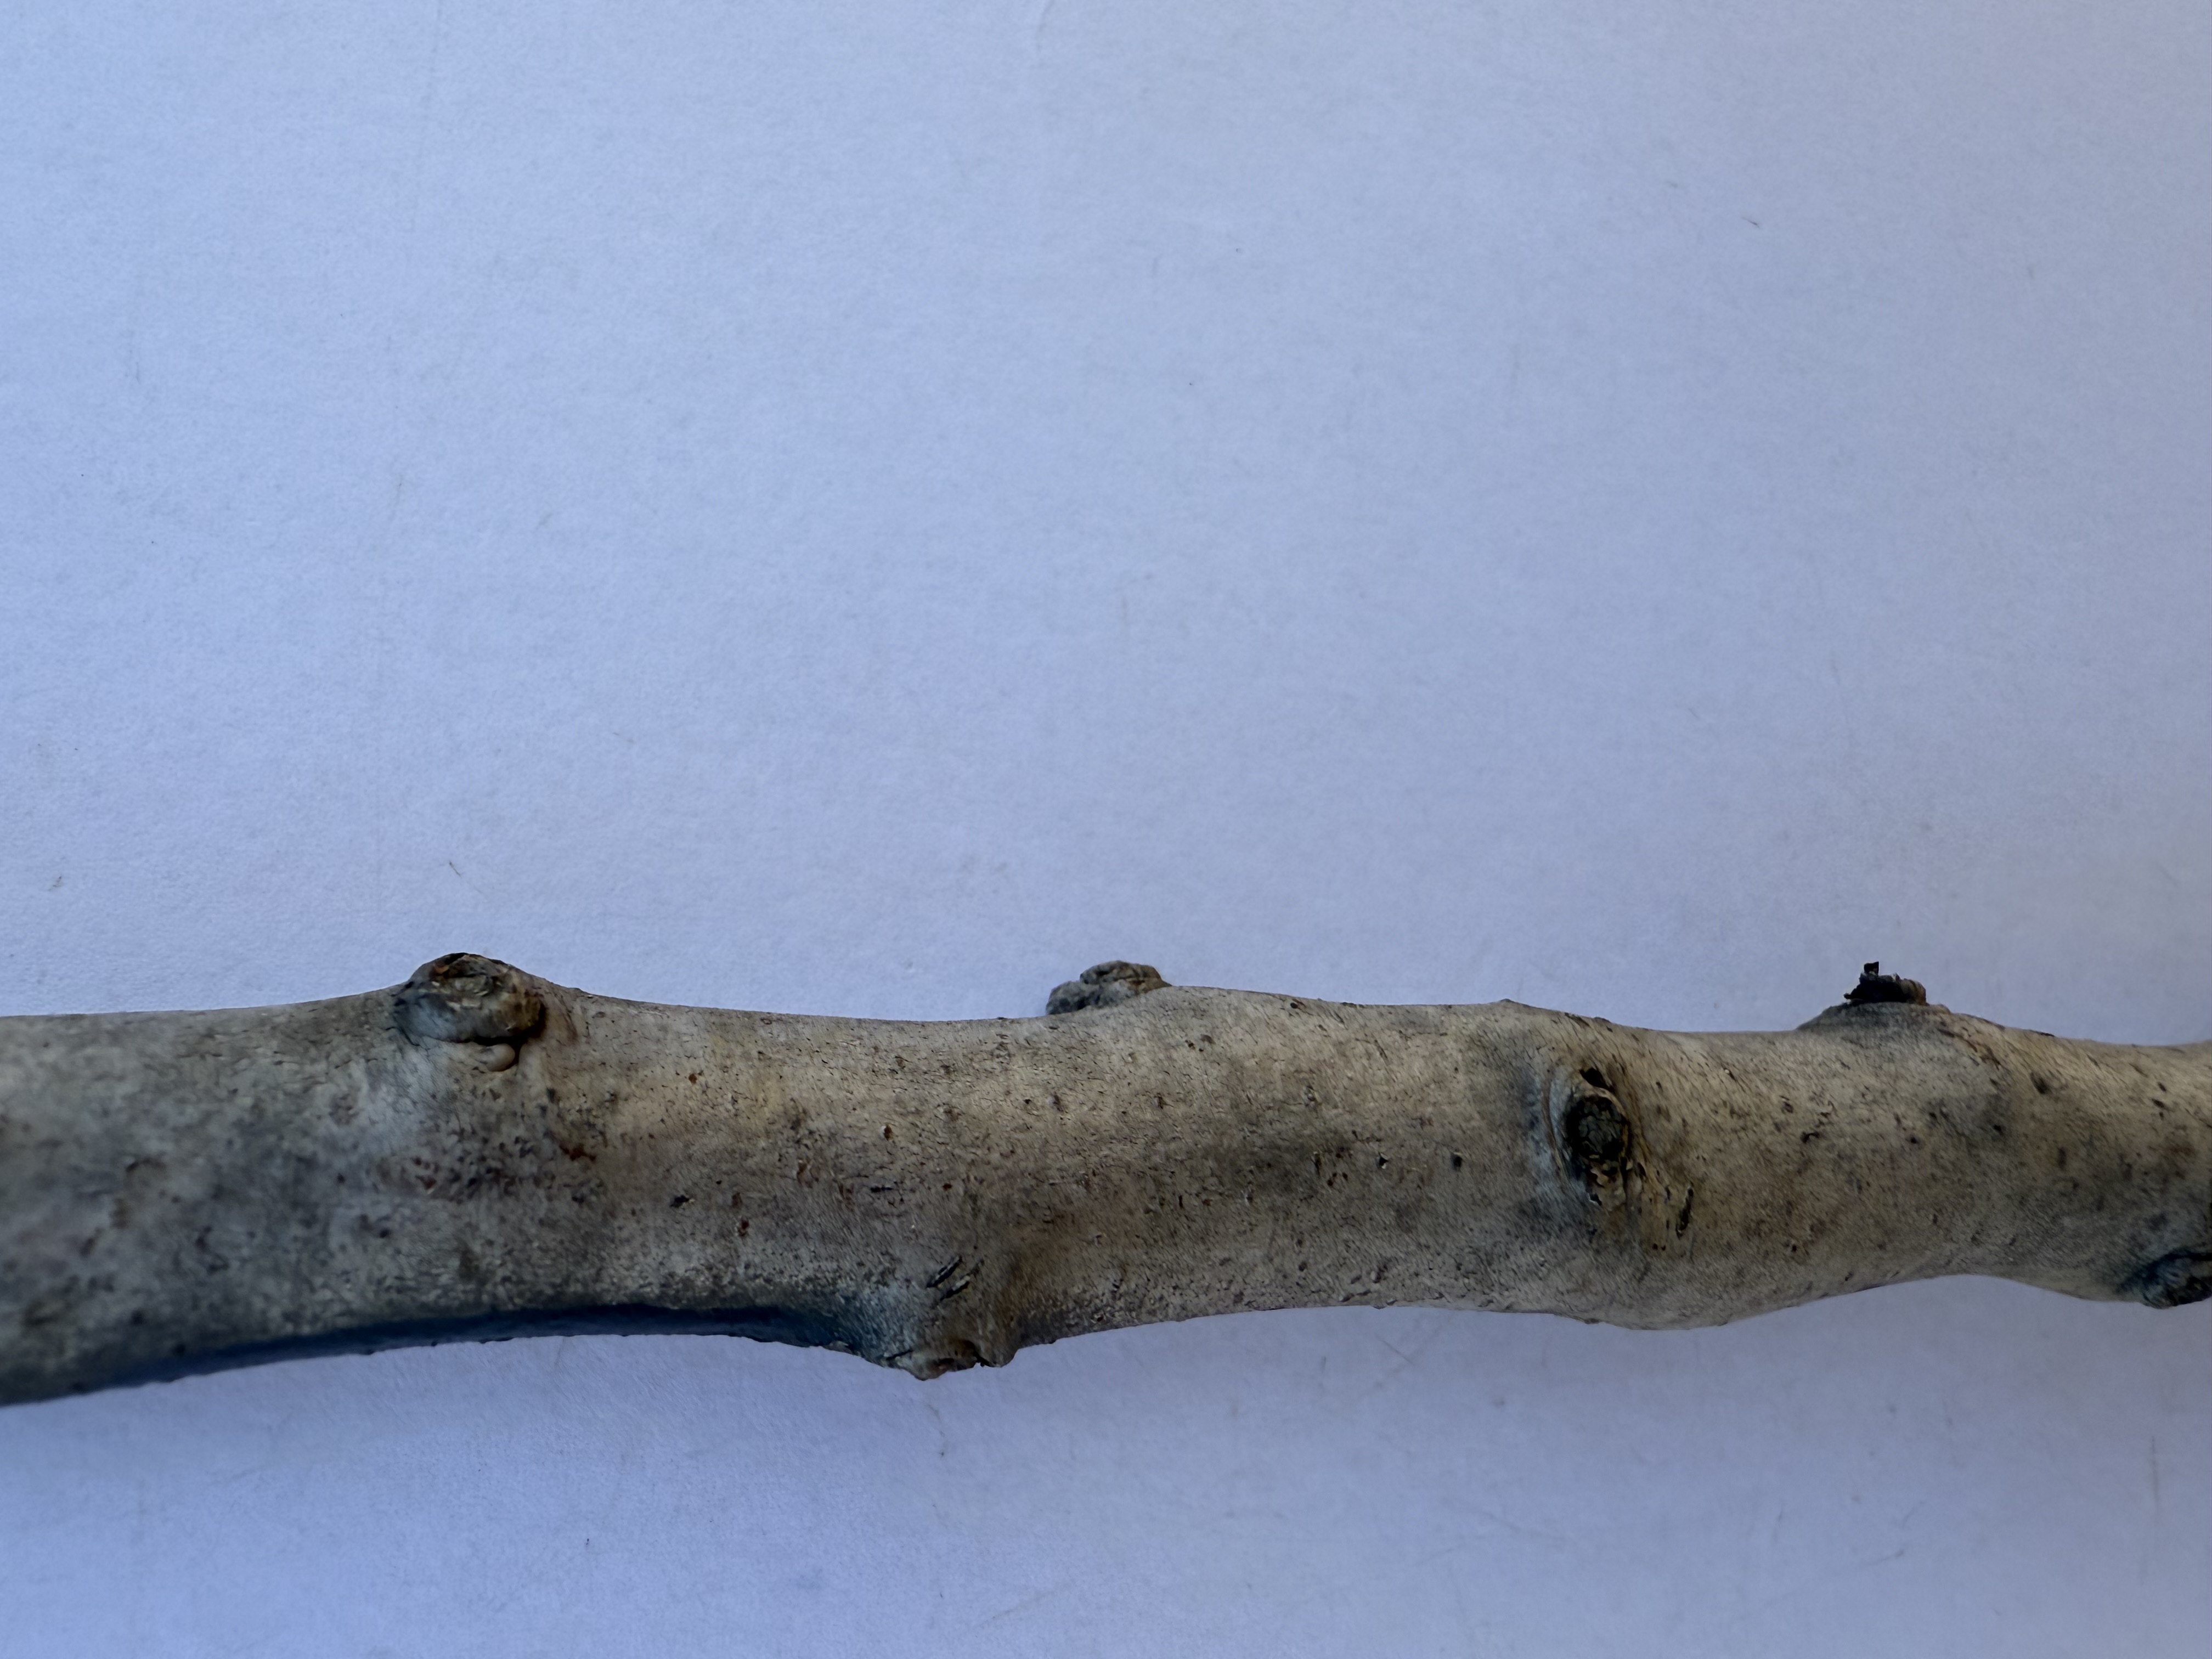
Variety: Kagizman Long Apple